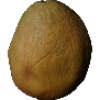
Label: Papaya 1